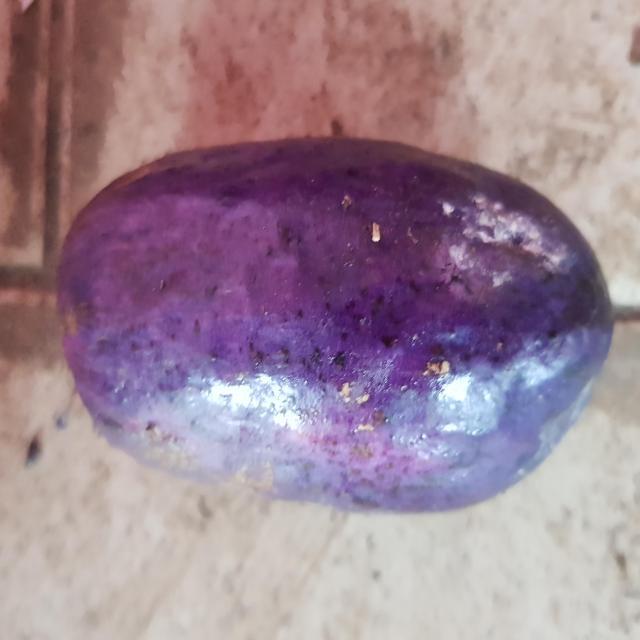
Plum grade: unaffected